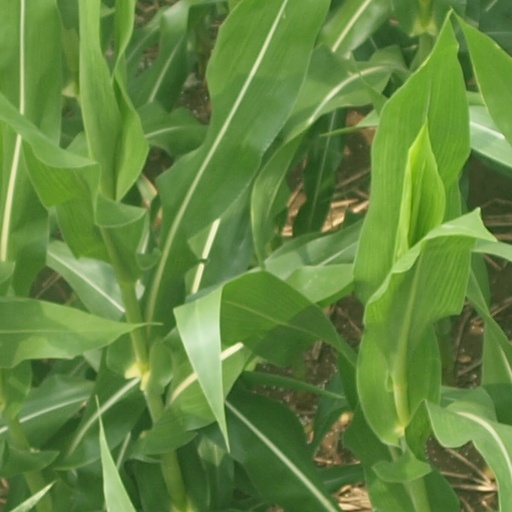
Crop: maize; corn